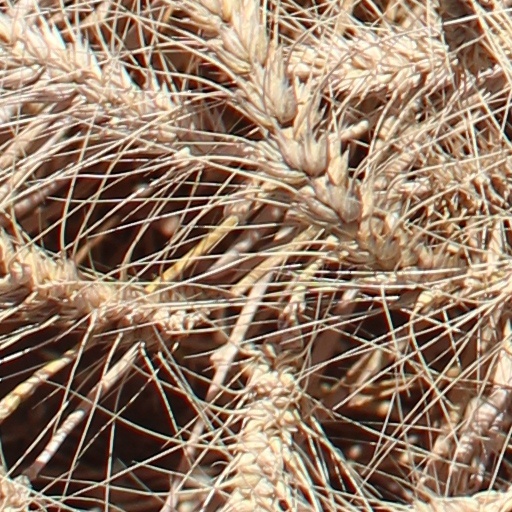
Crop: wheat